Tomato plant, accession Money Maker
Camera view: bottom (45 deg); turntable rotation: 60 degrees
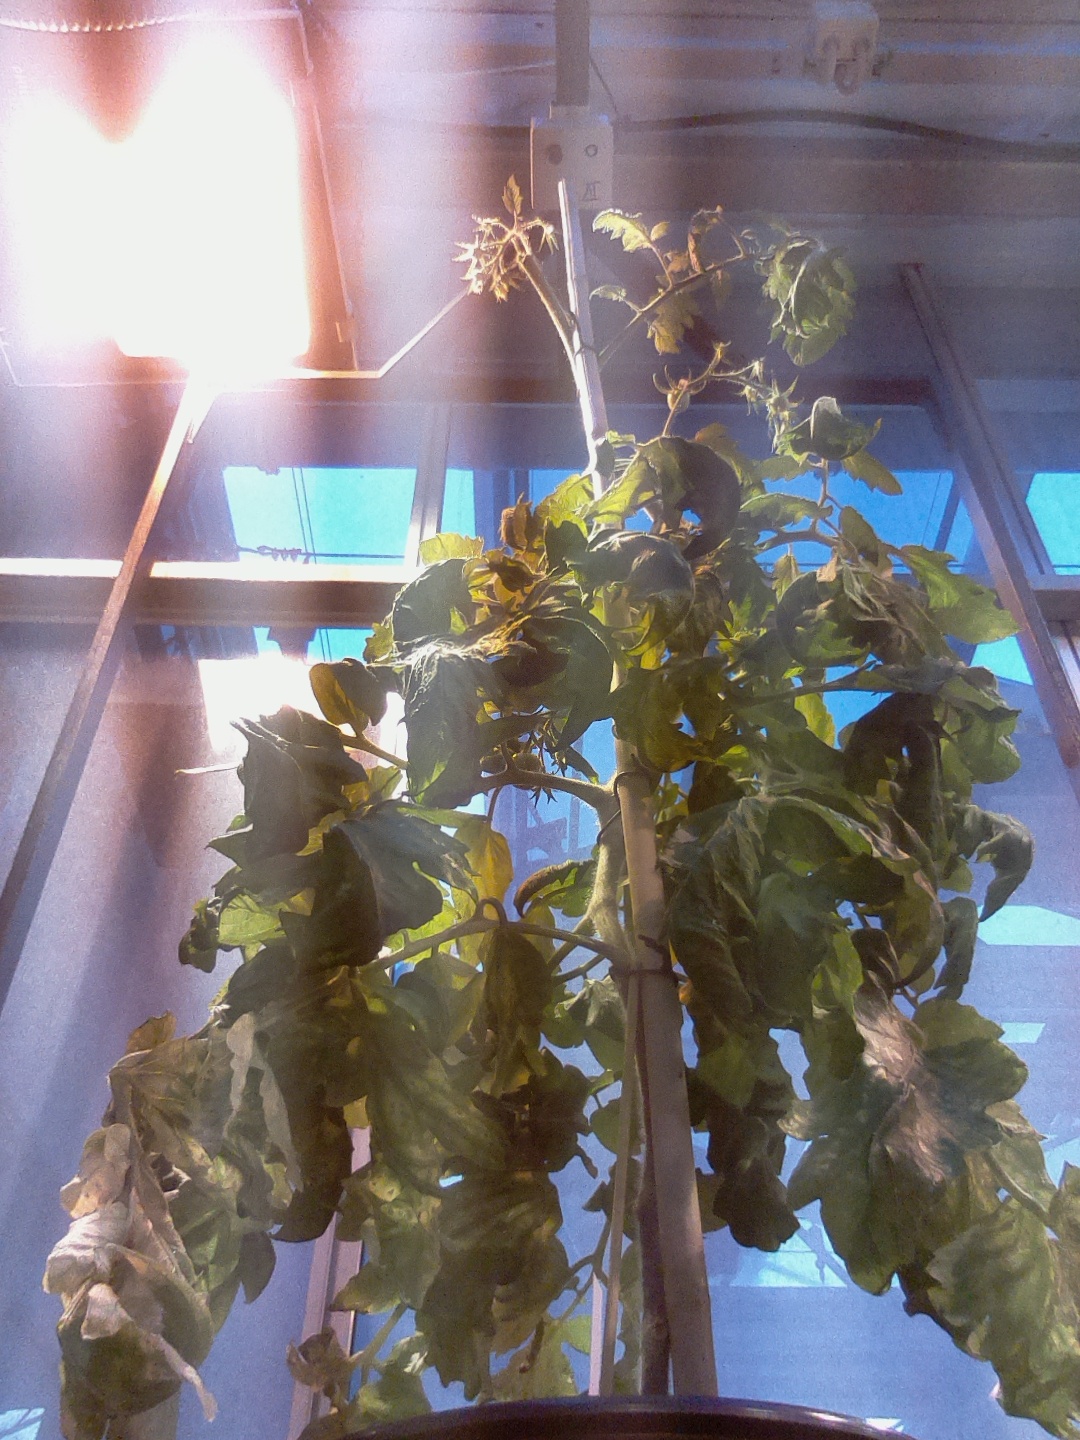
BBCH growth stage 75: 50%-60% of final fruit size